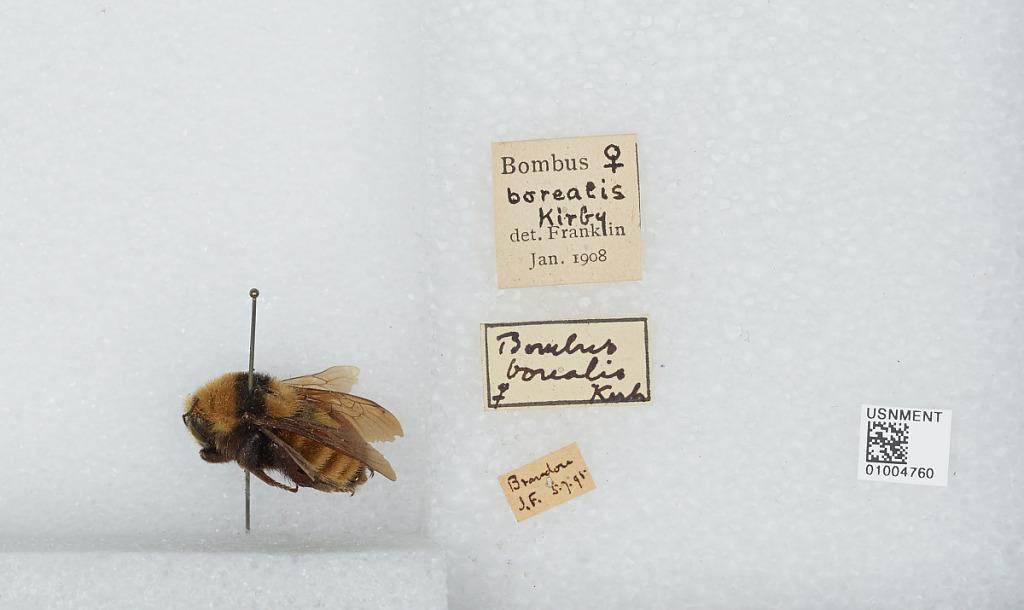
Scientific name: Bombus (Subterraneobombus) borealis Kirby
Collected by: J. Brandon
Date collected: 1890-5-7
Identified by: Franklin